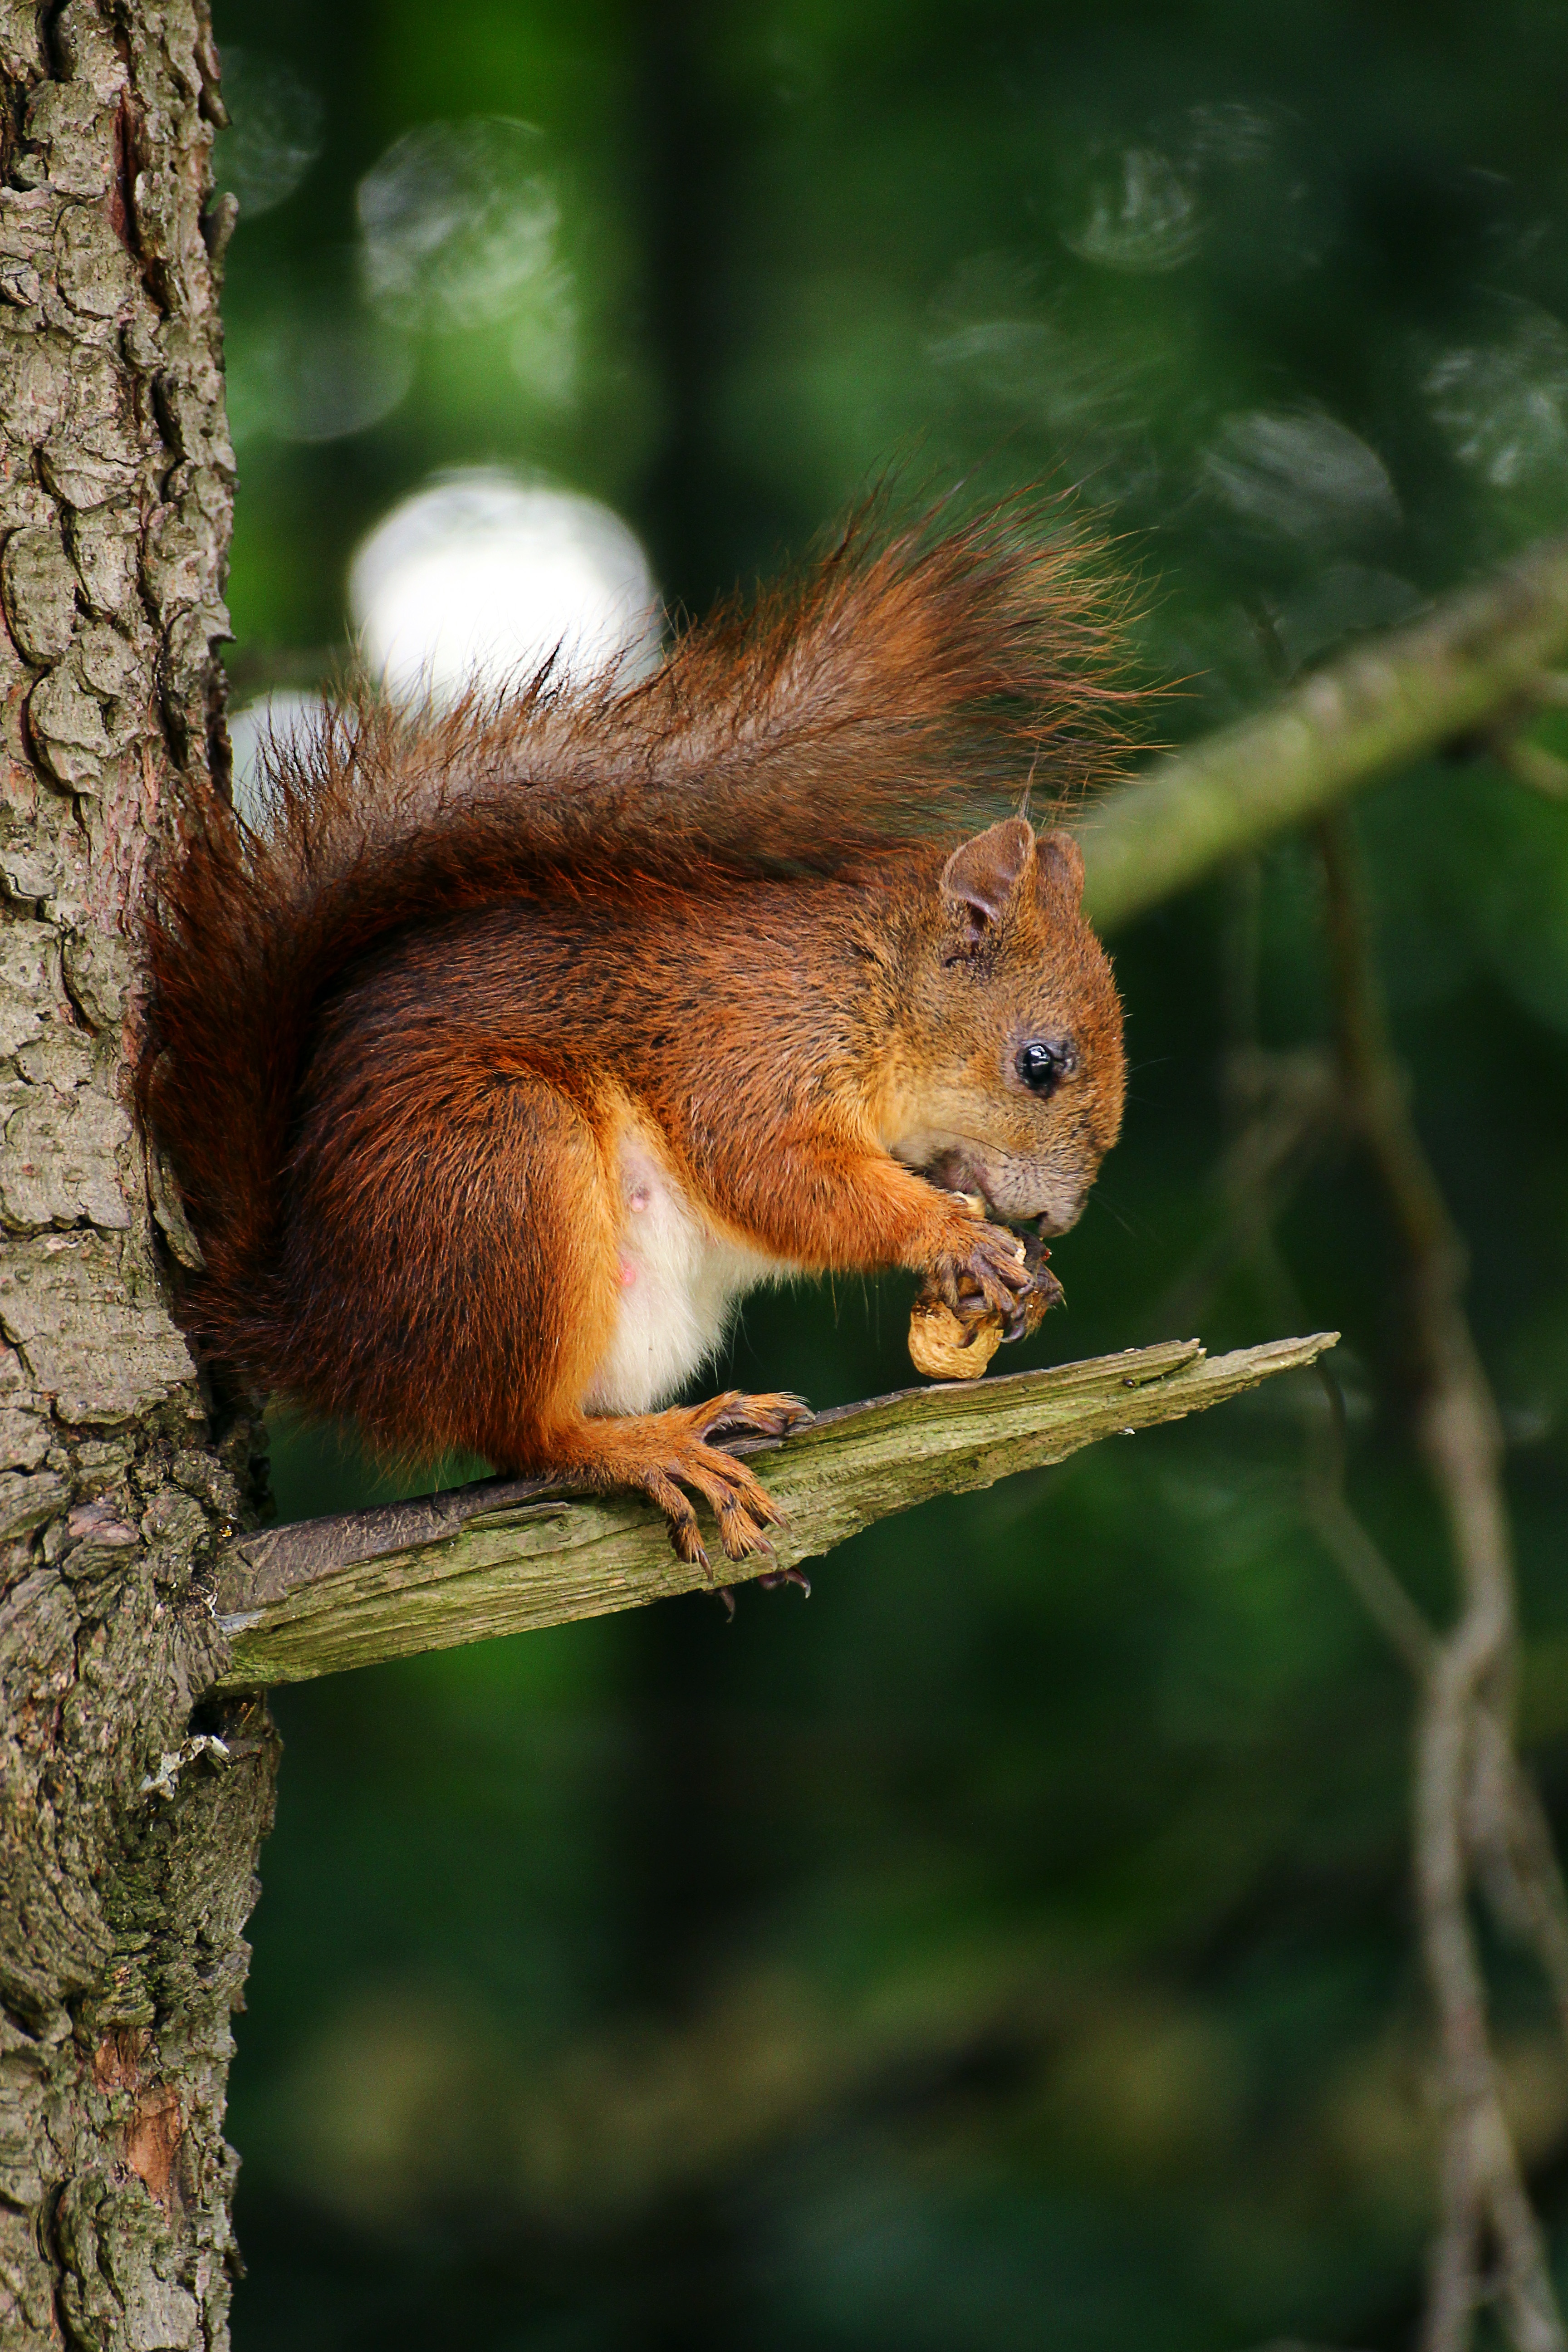
tree, nature, animal, wildlife, mammal, squirrel, rodent, fauna, eating, vertebrate, fox squirrel